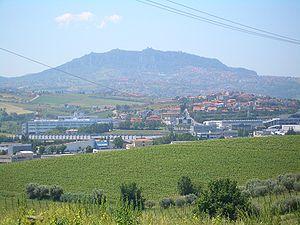
Longtemps, la viticulture fut une spécialité de quelques pays — dont la Grèce, l'Italie, la France, l'Allemagne, l'Espagne et le Portugal — mais aujourd'hui, une cinquantaine de pays peuvent disputer à l'Europe le privilège de planter des vignes et de récolter du vin. La tradition biblique selon laquelle la divinité aurait accordé à Noé échoué sur le mont Ararat le privilège de planter la vigne recouvre une réalité historique puisque les premières vignes cultivées pendant l'Antiquité l'ont été dans le Croissant fertile. Toutefois, les recherches scientifiques ont prouvé que les premières vinifications se sont faites dans l'actuelle Géorgie il y a près de 8'000 ans.
La viticulture à Saint-Marin est l'une des plus dynamiques de la péninsule italienne. Elle le doit tant à son climat, qu'à son terroir et à une sélection de cépages entreprise par les vignerons de la République regroupés en Consortium. Sa réglementation sévère pour pouvoir présenter des vins typiques lui permet de récolter de prestigieuses récompenses aux concours internationaux.